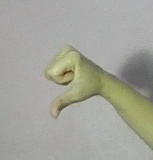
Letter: waw